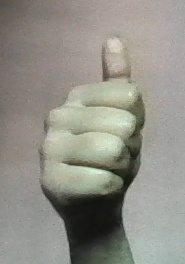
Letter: aleff